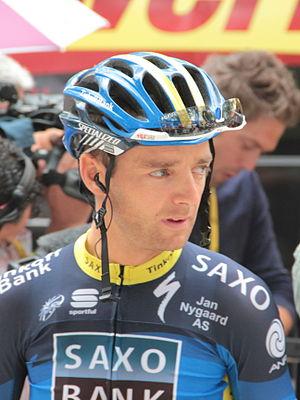
Karsten Kroon avant le départ de la 18e étape du Tour de France 2012.